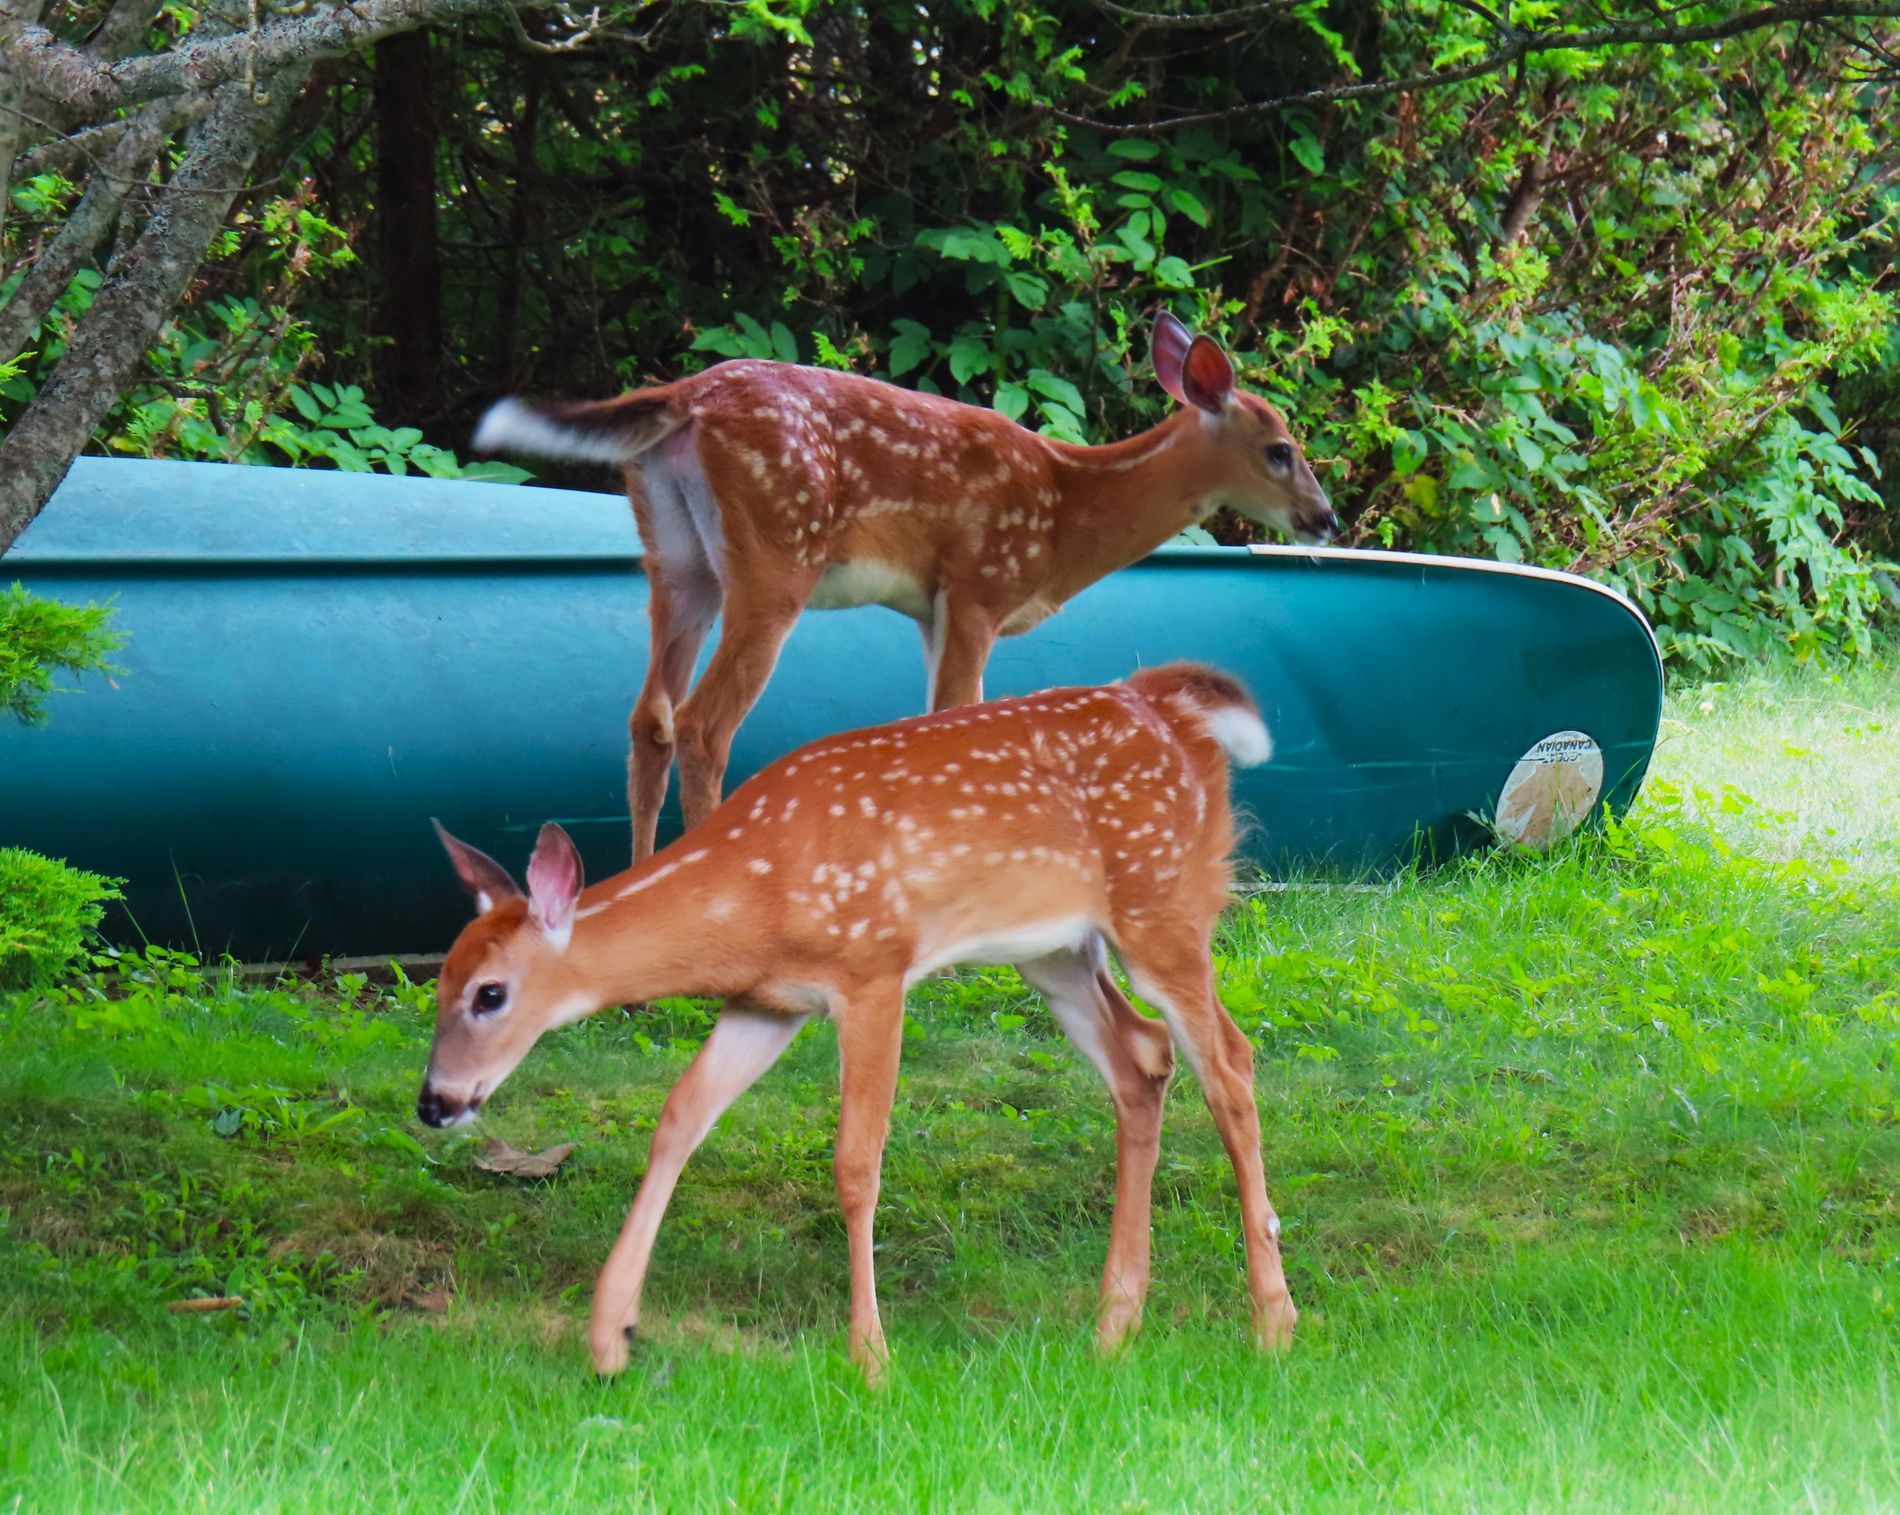
Two deer
This image shows two deer in a forest. A blue canoe is visible in the background behind one of the deer. Some tree branches appear on the left side, and forest trees fill the background.
A below eye-level perspective shot of two deer, one in the foreground positioned to the left, and the other farther back on the right. The distant deer appears in a darker shade, while the closer one is brighter, adding depth through color perspective. A blue canoe behind the far deer contrasts with its brown tones and helps highlight it. The image captures the vibrant atmosphere of the forest, with various hues of green throughout.
Labels: Animal, Deer, Mammal, Wildlife, Grass, Plant, Antelope, Vegetation, Outdoors, Nature, Tree, Field, Grassland, Yard, Countryside, Grazing, Impala, Leaf, Elk, Land, Woodland, Farm, Pasture, Rural, Canoe, Forest, Tree Branches
Camera: Canon Canon PowerShot SX740 HS
Aperture: F5.6
Exposure: 1/80 sec
ISO: 160
Focal length: 50.5 mm